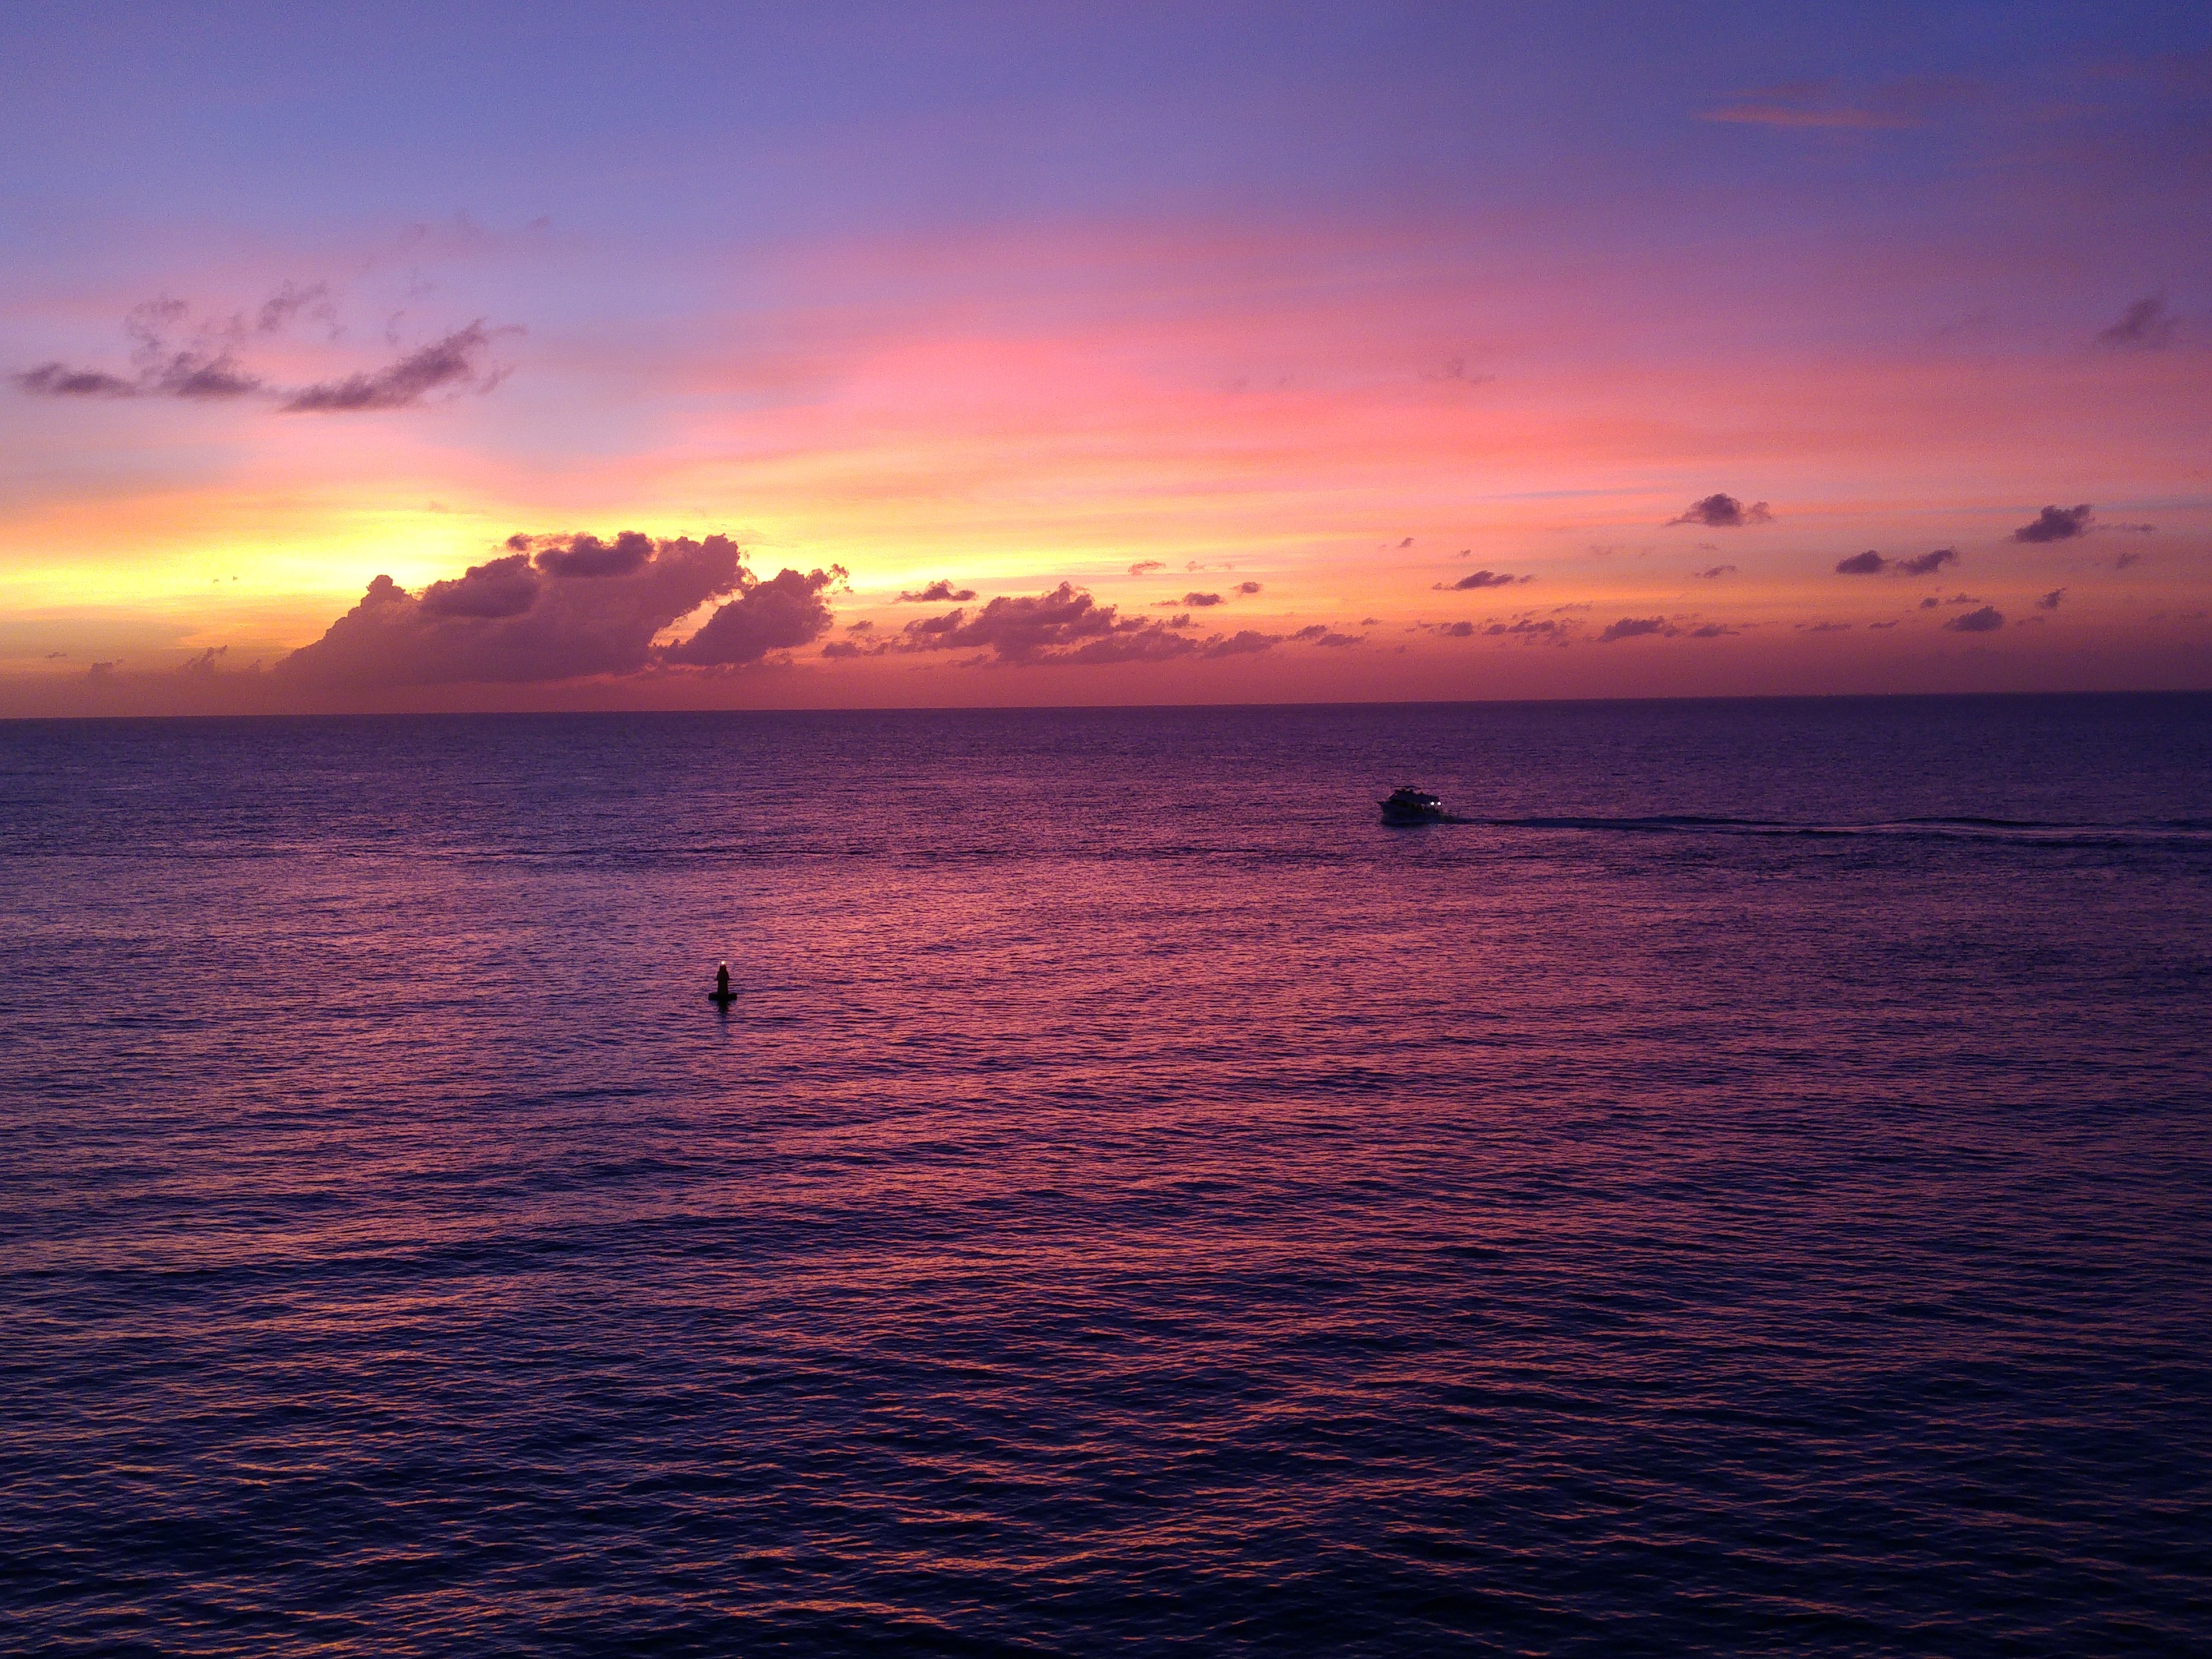
beach, sea, coast, water, nature, ocean, horizon, cloud, sky, sunrise, sunset, shore, wave, dawn, vacation, travel, dusk, evening, twilight, fishing, bay, freedom, lifestyle, body of water, waves, cape, freedom concept, afterglow, wind wave